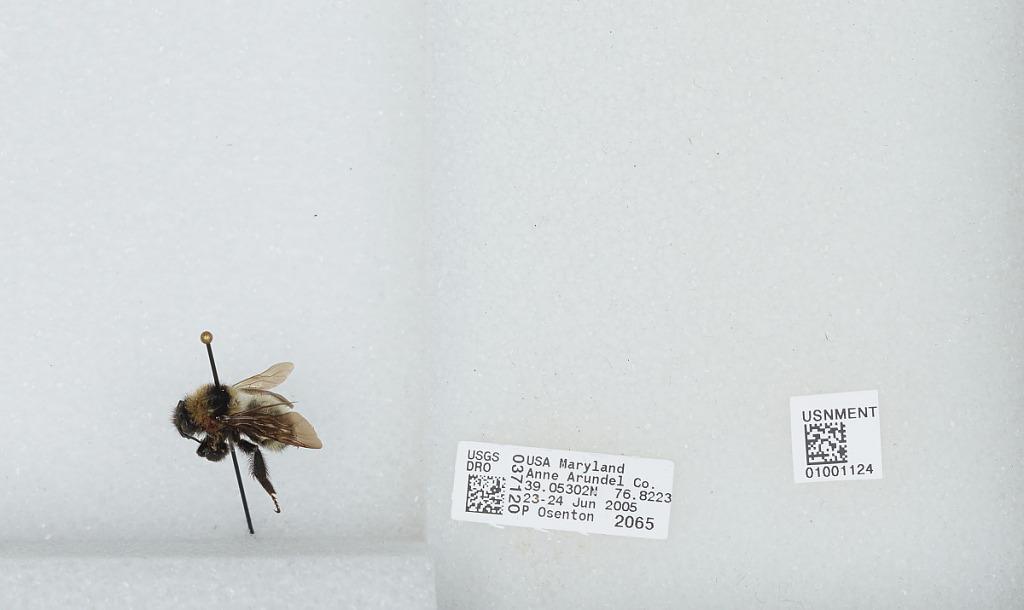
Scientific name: Bombus (Fervidobombus) fervidus fervidus (Fabricius)
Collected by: P. Osenton
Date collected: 2005-6-23
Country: United States
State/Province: Maryland
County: Anne Arundel
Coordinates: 39, -76.6